Suite (hotel)

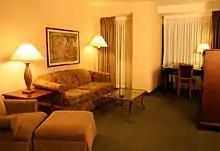
Living room in a hotel suite at the Doubletree Hotel in Columbus, Ohio

A suite in a hotel or other public accommodation (e.g. a cruise ship) denotes, according to most dictionary definitions, connected rooms under one room number. Hotels may refer to suites as a class of accommodations with more space than a standard hotel room, but typically speaking there should be more than one room to constitute a suite.